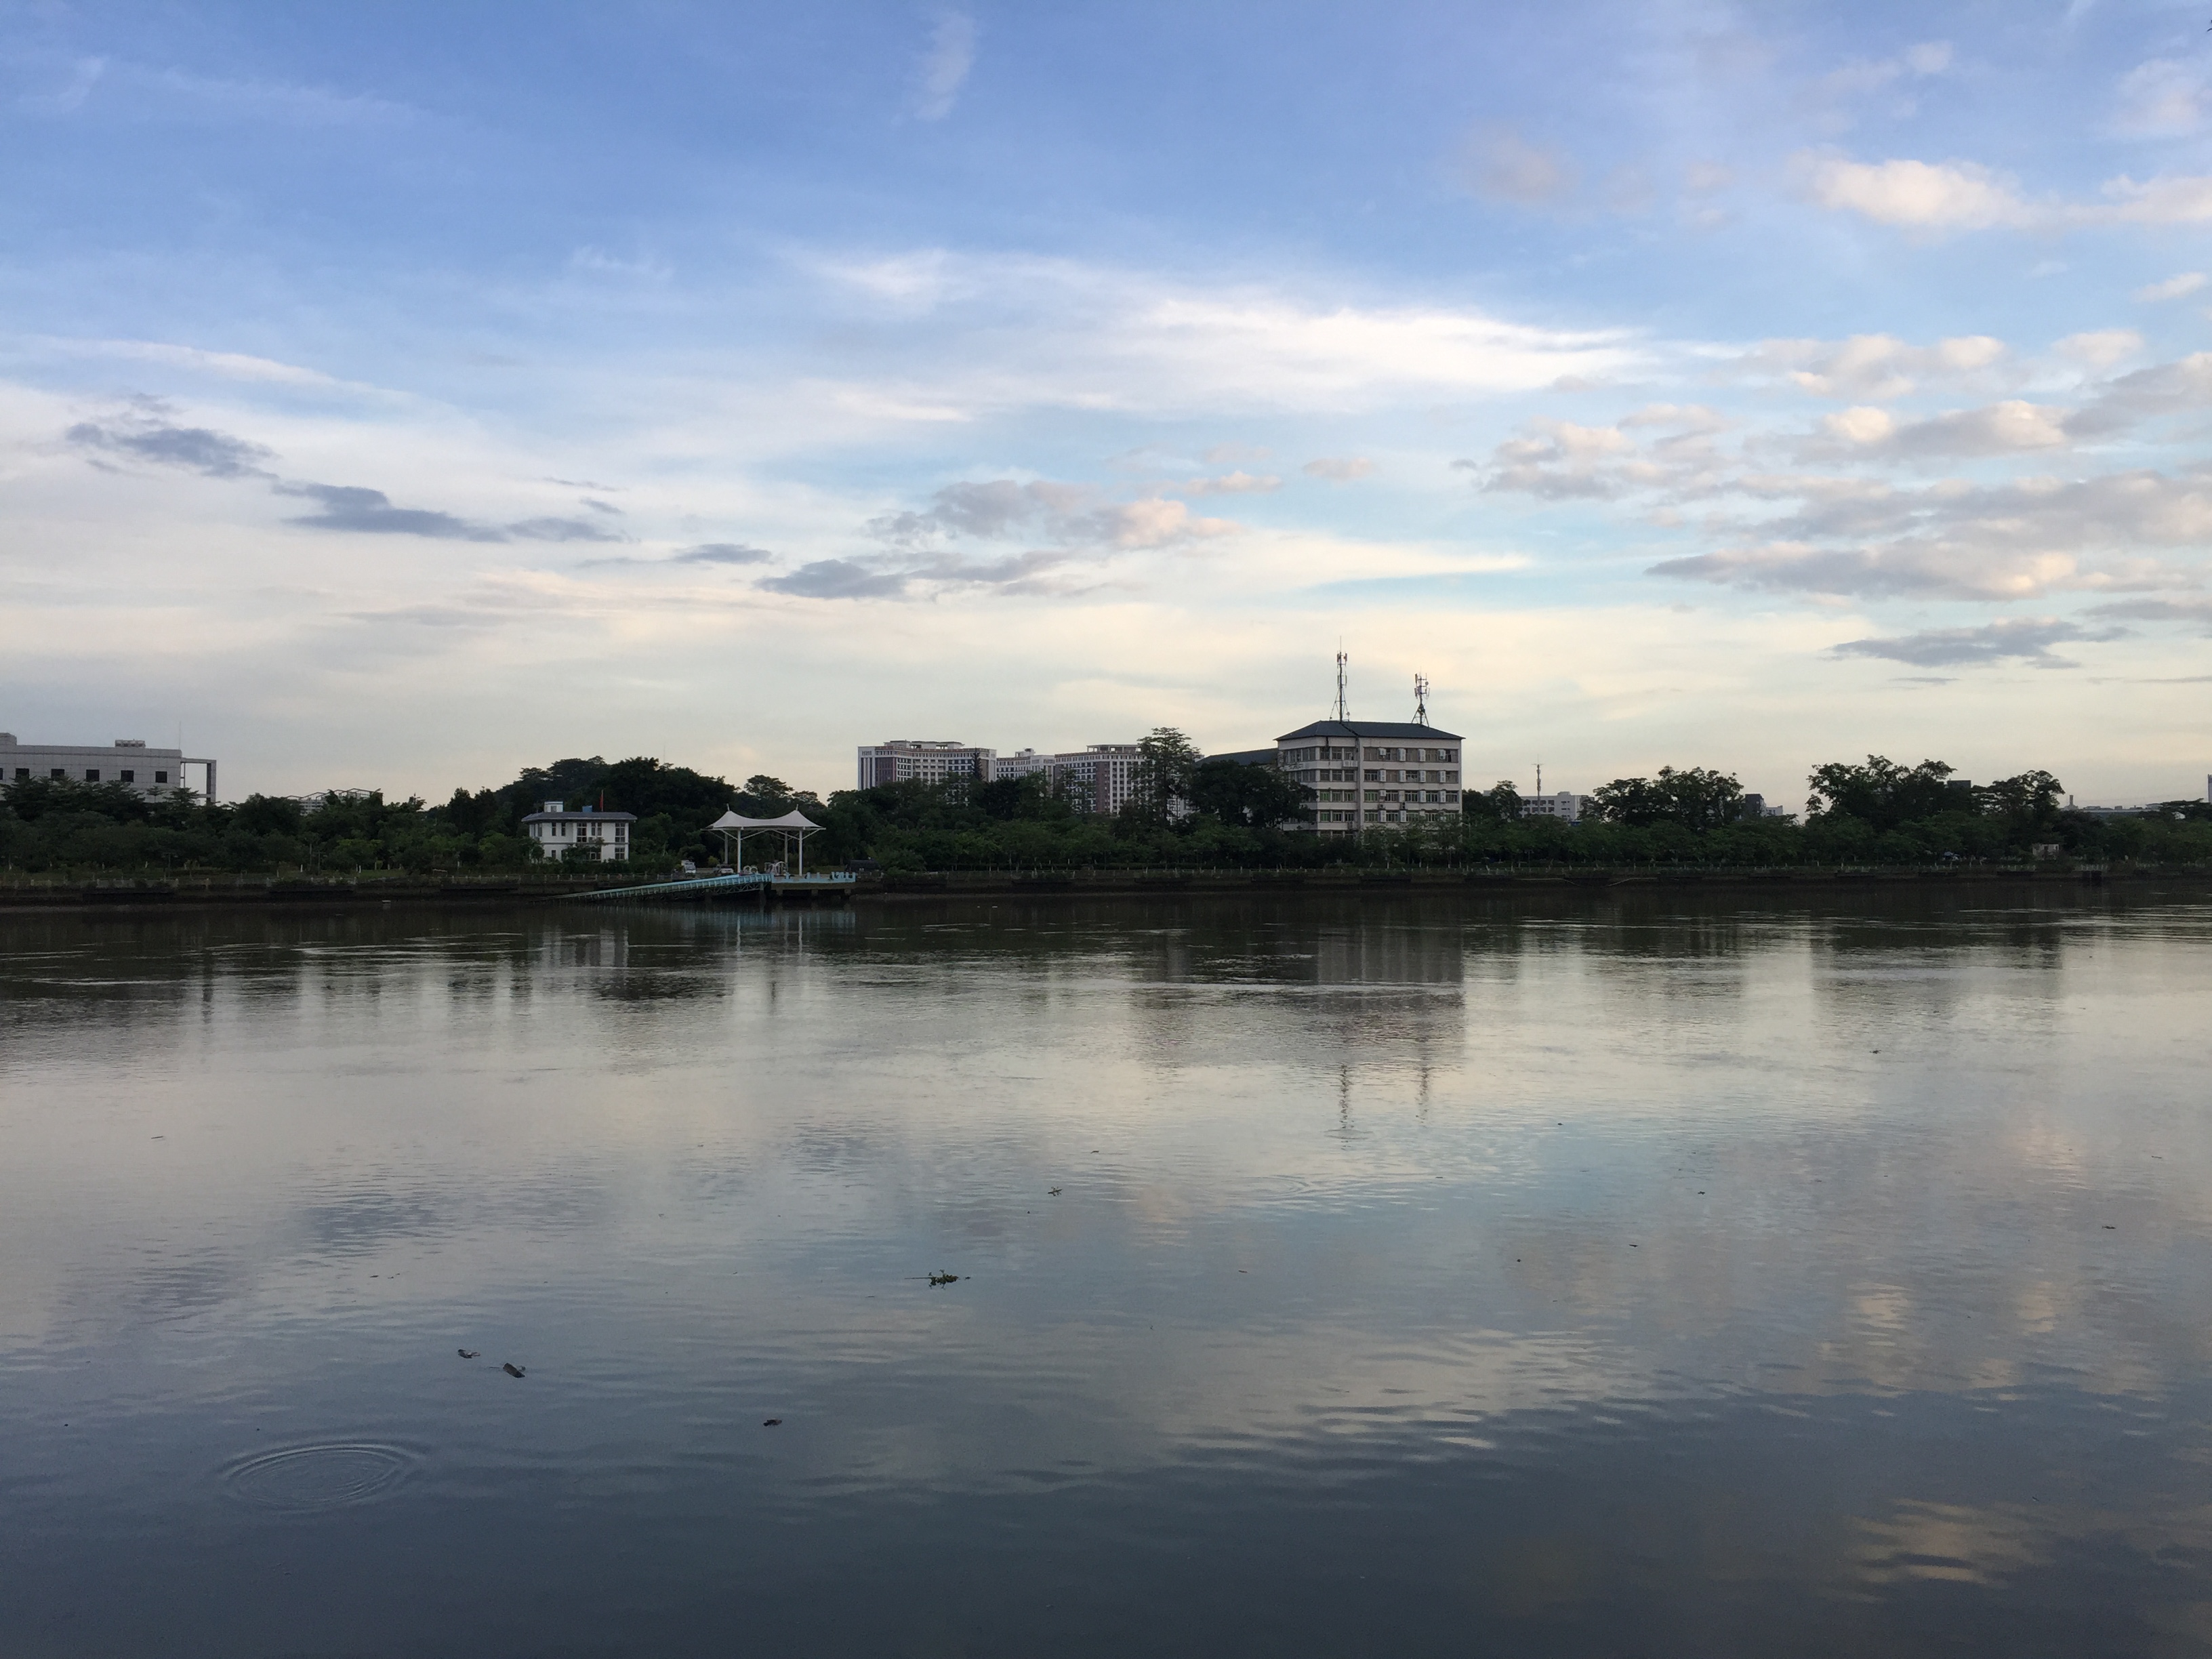
river, reflection, sky, water, waterway, cloud, body of water, lake, horizon, reservoir, bank, water resources, daytime, calm, morning, evening, atmosphere, tree, dawn, skyline, dusk, shore, wetland, loch, reflecting pool, city, sea, meteorological phenomenon, landscape, floodplain